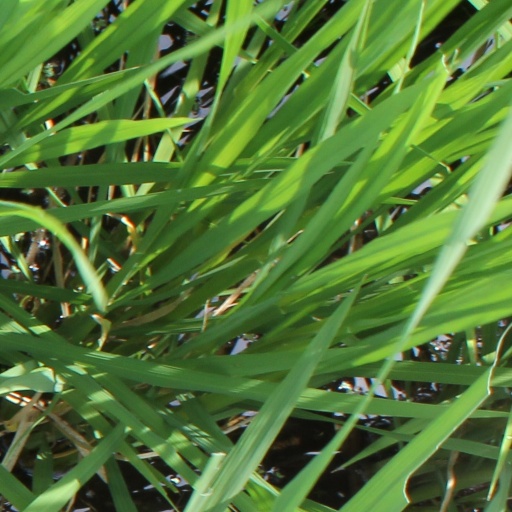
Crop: rice